Topography

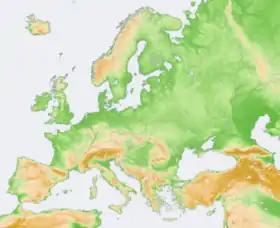
A map of Europe using elevation modeling

In its contemporary definition, topographic mapping shows relief. In the United States, USGS topographic maps show relief using contour lines. The USGS calls maps based on topographic surveys, but without contours, "planimetric maps."